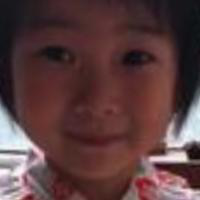
Age group: age 01-10